Sigtryggur Baldursson

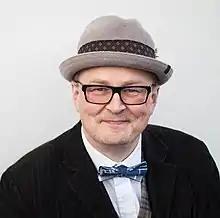
Sigtryggur in 2012

Sigtryggur was born in Norway to Icelandic parents. He was a founding member of the Sugarcubes and has been a longtime fixture on the Icelandic punk and alternative music scene. Other bands he has played in have included Þeyr, Kukl, Emiliana Torrini, Ben Frost, Kippi Kaninus, SJS BIGBAND, Headpump, Bradley Fish and the Reptile Palace Orchestra. He has played on numerous recording with many artists, Howie B, and Les Negresses Vertes to name a few. He also has recorded under the name of Bogomil Font, his own crooner alter ego.